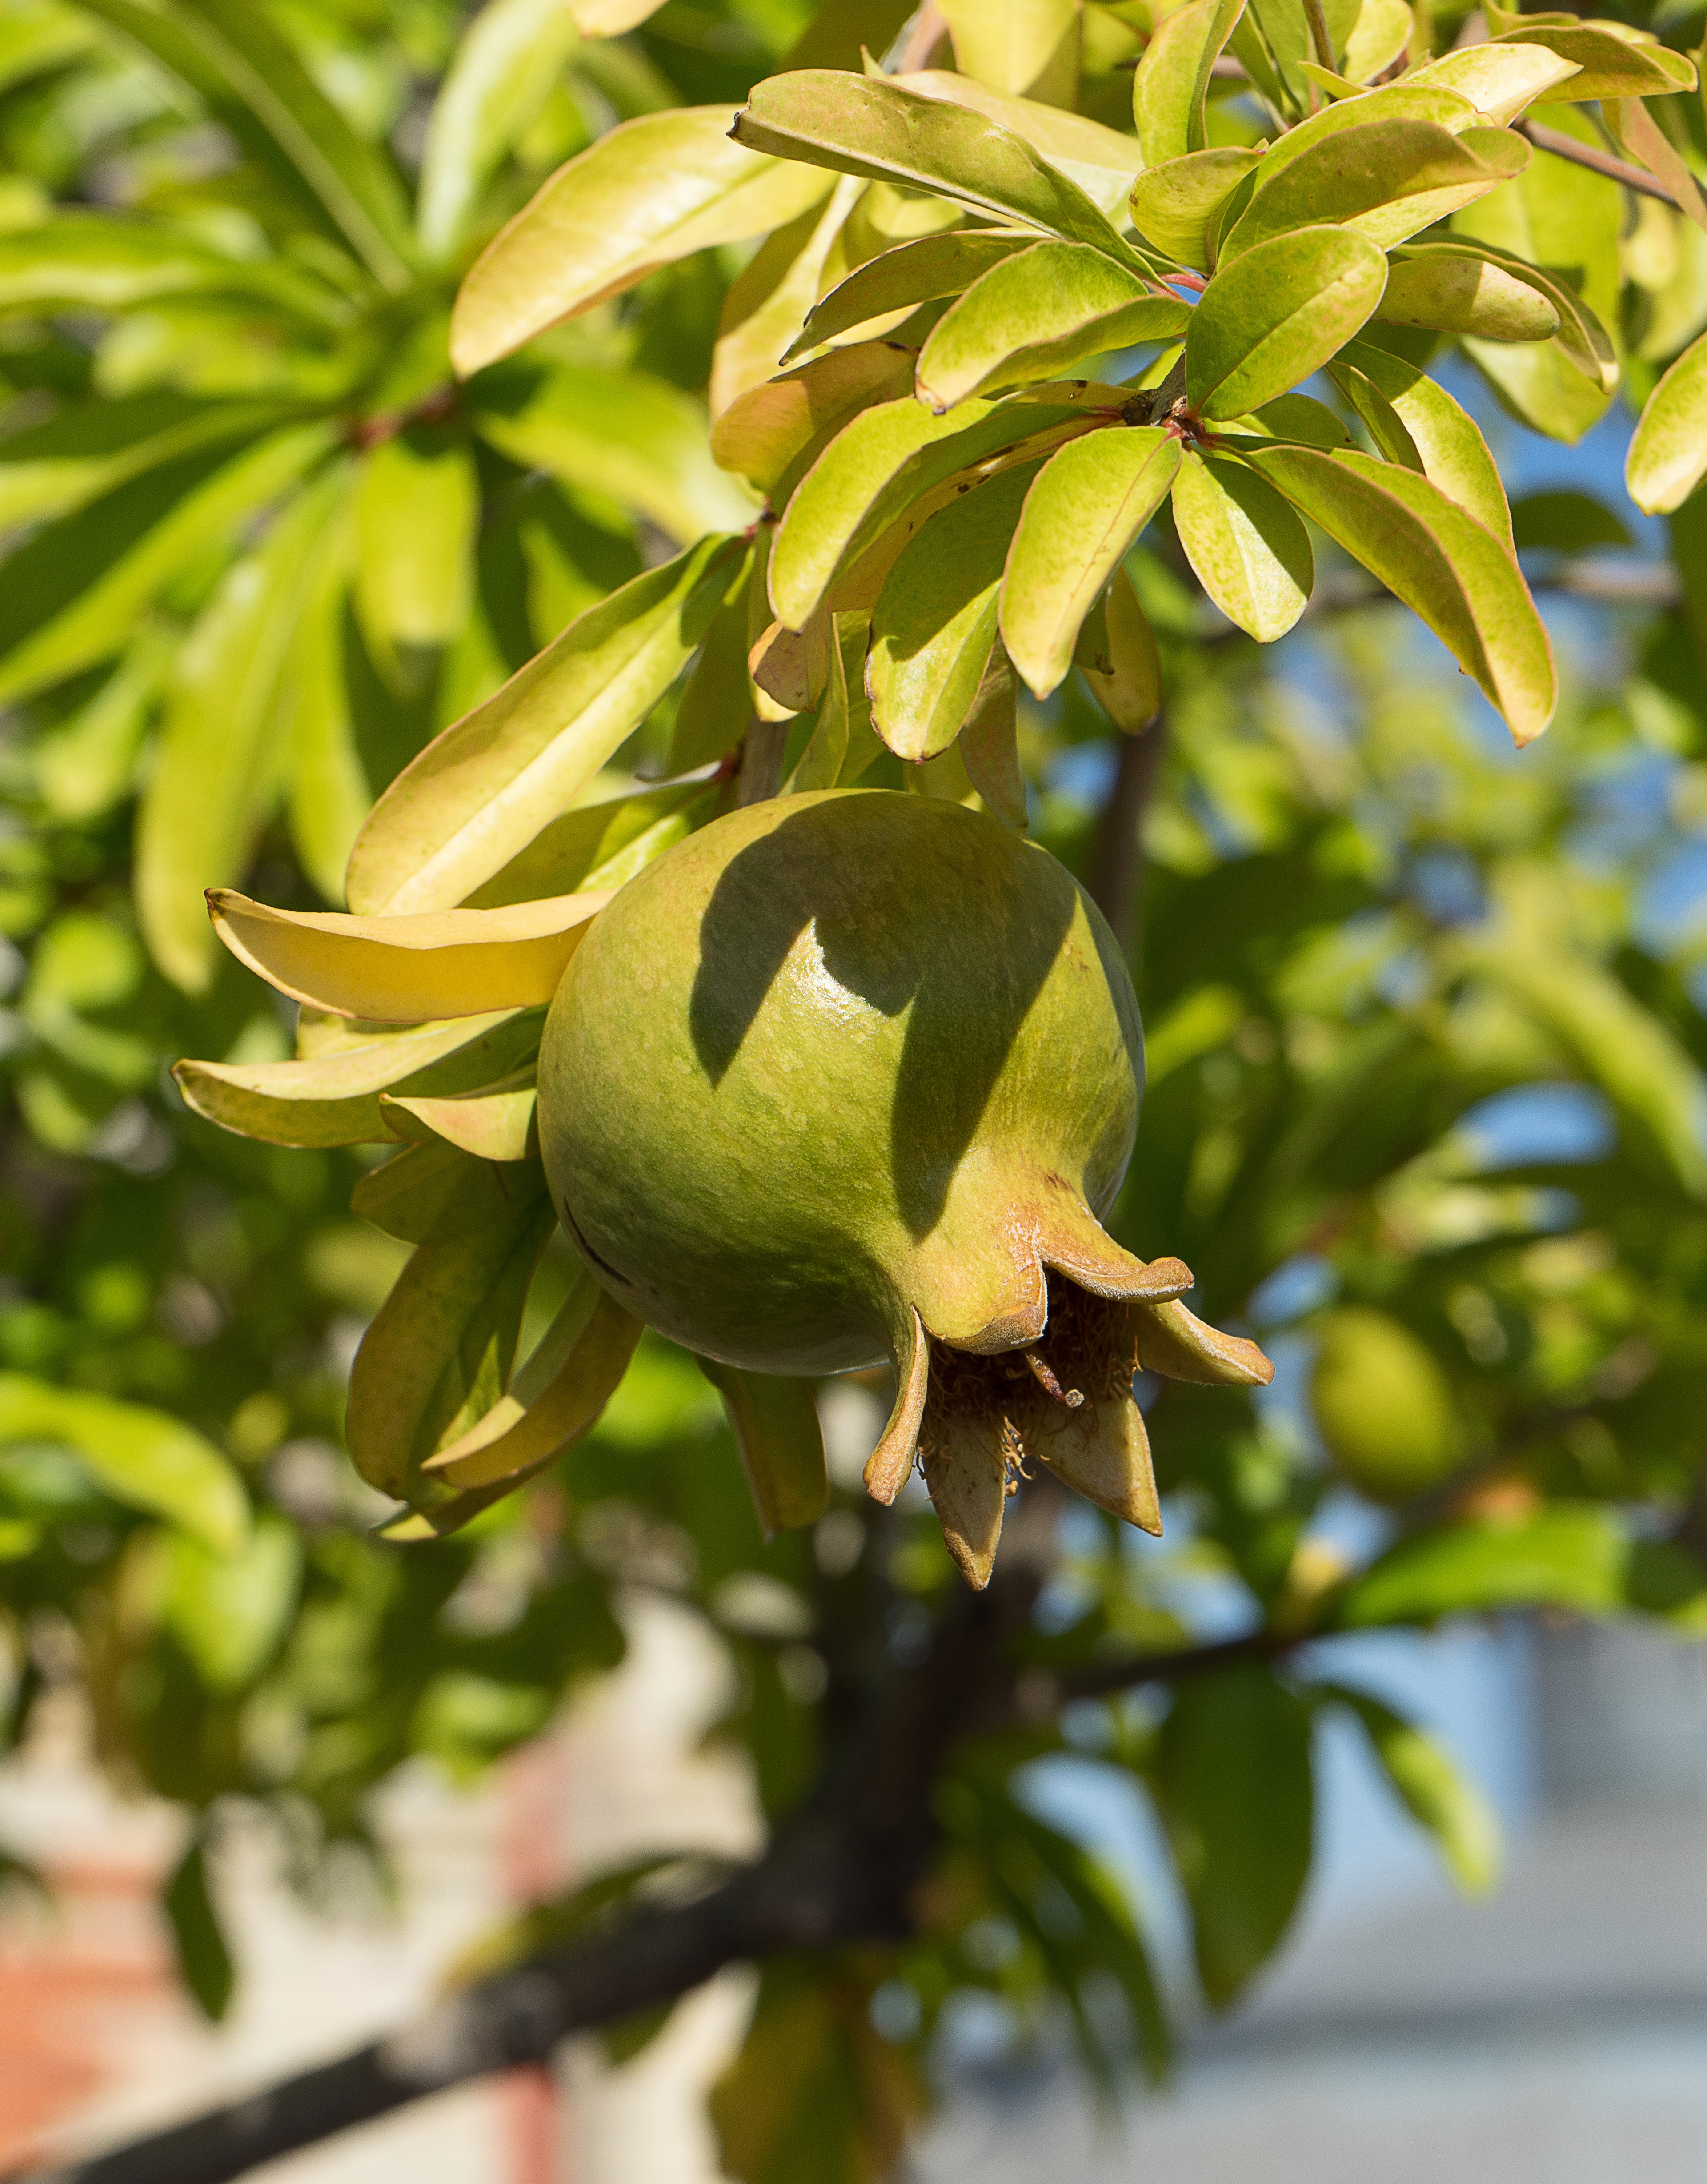
tree, nature, branch, blossom, plant, field, fruit, leaf, flower, orchard, pollination, food, green, mediterranean, produce, evergreen, botany, flora, plants, flowers, leaves, shrub, cocoon, flower tree, flowering plant, peral, pear blossom, flower granada, woody plant, land plant